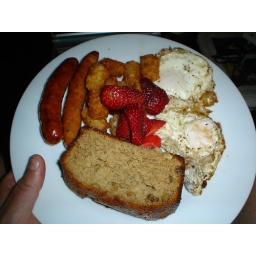
This is my breakfast Sunday. Chicken apple breakfast links, 2 eggs over easy, tater tots, banana bread and strawberries.